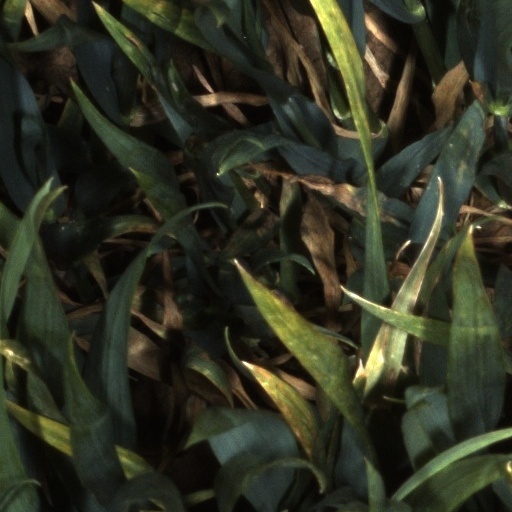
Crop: wheat